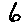
Label: 6